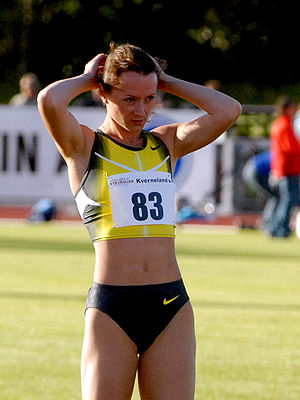
Jelena Slesarenko
Jelena Slesarenko, 2007
Jelena Vladimirovna Slesarenko er en russisk højdespringer. Hendes bedste konkurrenceresultater omfatter guldmedaljen fra OL 2004 i Athen samt to indendørs-VM-guldmedalje fra 2004 i Budapest og 2006 i Moskva samt en indendørs-VM-bronzemedalje fra 2008 i Valencia. Hendes personlige rekord lyder på 2,06 m, sat under OL i Athen. Indendørs er rekorden 2,04 m.